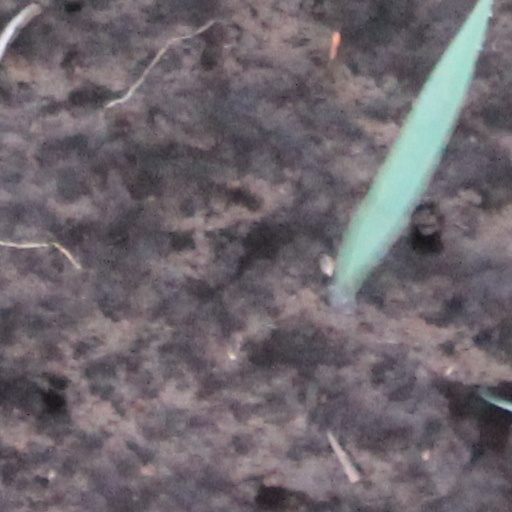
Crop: wheat